Australia at the 2000 Summer Paralympics

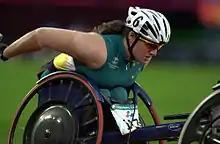
231000 - Athletics wheelchair racing 800m T54 final Louise Sauvage silver action 2 - 3b - 2000 Sydney race photo

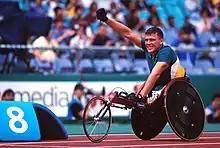
301000 - Athletics wheelchair racing Kurt Fearnely waves - 3b - 2000 Sydney race photo

By nature, and based on "conventional wisdom", the Paralympic Games provided a platform for Sydney’s disabled community to be granted the opportunity for a "lasting legacy" of an increased degree of disability awareness and the development of accessible infrastructure, which would ultimately improve the demographic’s socioeconomic status. To achieve such outcomes, the OCA was delegated the role of "developing a sustainable long-term plan" in relation to design, construction and the overall operation of the venues. This was in response to the limited accessibility issue faced by the disabled community. Roles including the distribution of event information, ticketing and entire operation of the Games were conducted by the Sydney Organising Committee for the Olympic Games (SOCOG) and Sydney Paralympic Organising Committee (SPOC).